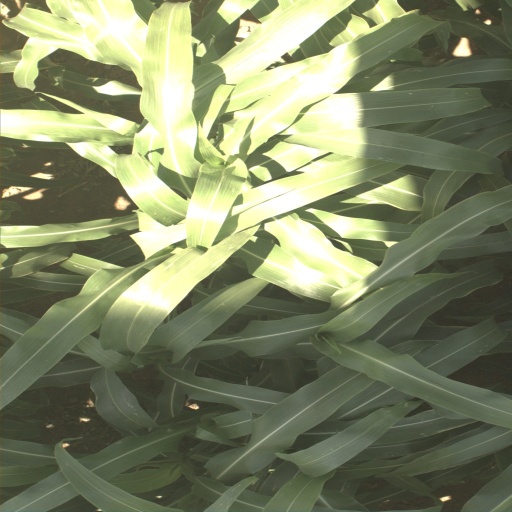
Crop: sorghum